Frank Sandercock

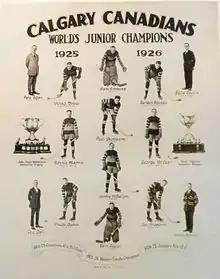
Collage of player photos

Sandercock was elected president of the Alberta Amateur Hockey Association (AAHA) on November 12, 1922. The association chose not to enter into national playoffs for the Allan Cup, or intermediate level playoffs either since the province would not meet the residency requirements of the Canadian Amateur Hockey Association (CAHA) due to the recent coal mining strike in Alberta. The AAHA instead concentrated its energy into junior ice hockey and winning the Abbott Cup as champions of Western Canada. Sandercock attended the CAHA general meeting in 1923, and lobbied for financial assistance from the CAHA to prevent further losses incurred by Western Canada junior teams travelling for the Abbott Cup playoffs.